2006 New England Patriots season

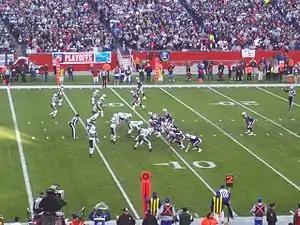
The Patriots' offense on the field

New England took the opening kickoff and drove down the field, with Gaffney catching three passes for 34 yards on a 65 yard-drive that ended with Dillon's 11-yard touchdown run. Later in the quarter, Jets defensive back Hank Poteat recovered a fumble from Dillon on the Patriots 15-yard line, setting up Mike Nugent's 28-yard field goal to cut their deficit to 7–3. On their first possession of the second quarter, the Jets took a 10–7 lead after receiver Jerricho Cotchery (who finished with 100 receiving yards and 19 rushing yards) caught a pass from Chad Pennington and took it 77 yards for a touchdown. However, New England countered with Stephen Gostkowski's 20-yard field goal on their next drive to tie the game. Then, after forcing the Jets to punt, the Patriots marched to New York's 1-yard line. On third down with 11 seconds remaining in the half and no timeouts left, Brady took the snap, faked a handoff to Dillon, and then hit tight end Daniel Graham in the back of the end zone for a touchdown to give them a 17–10 halftime lead.